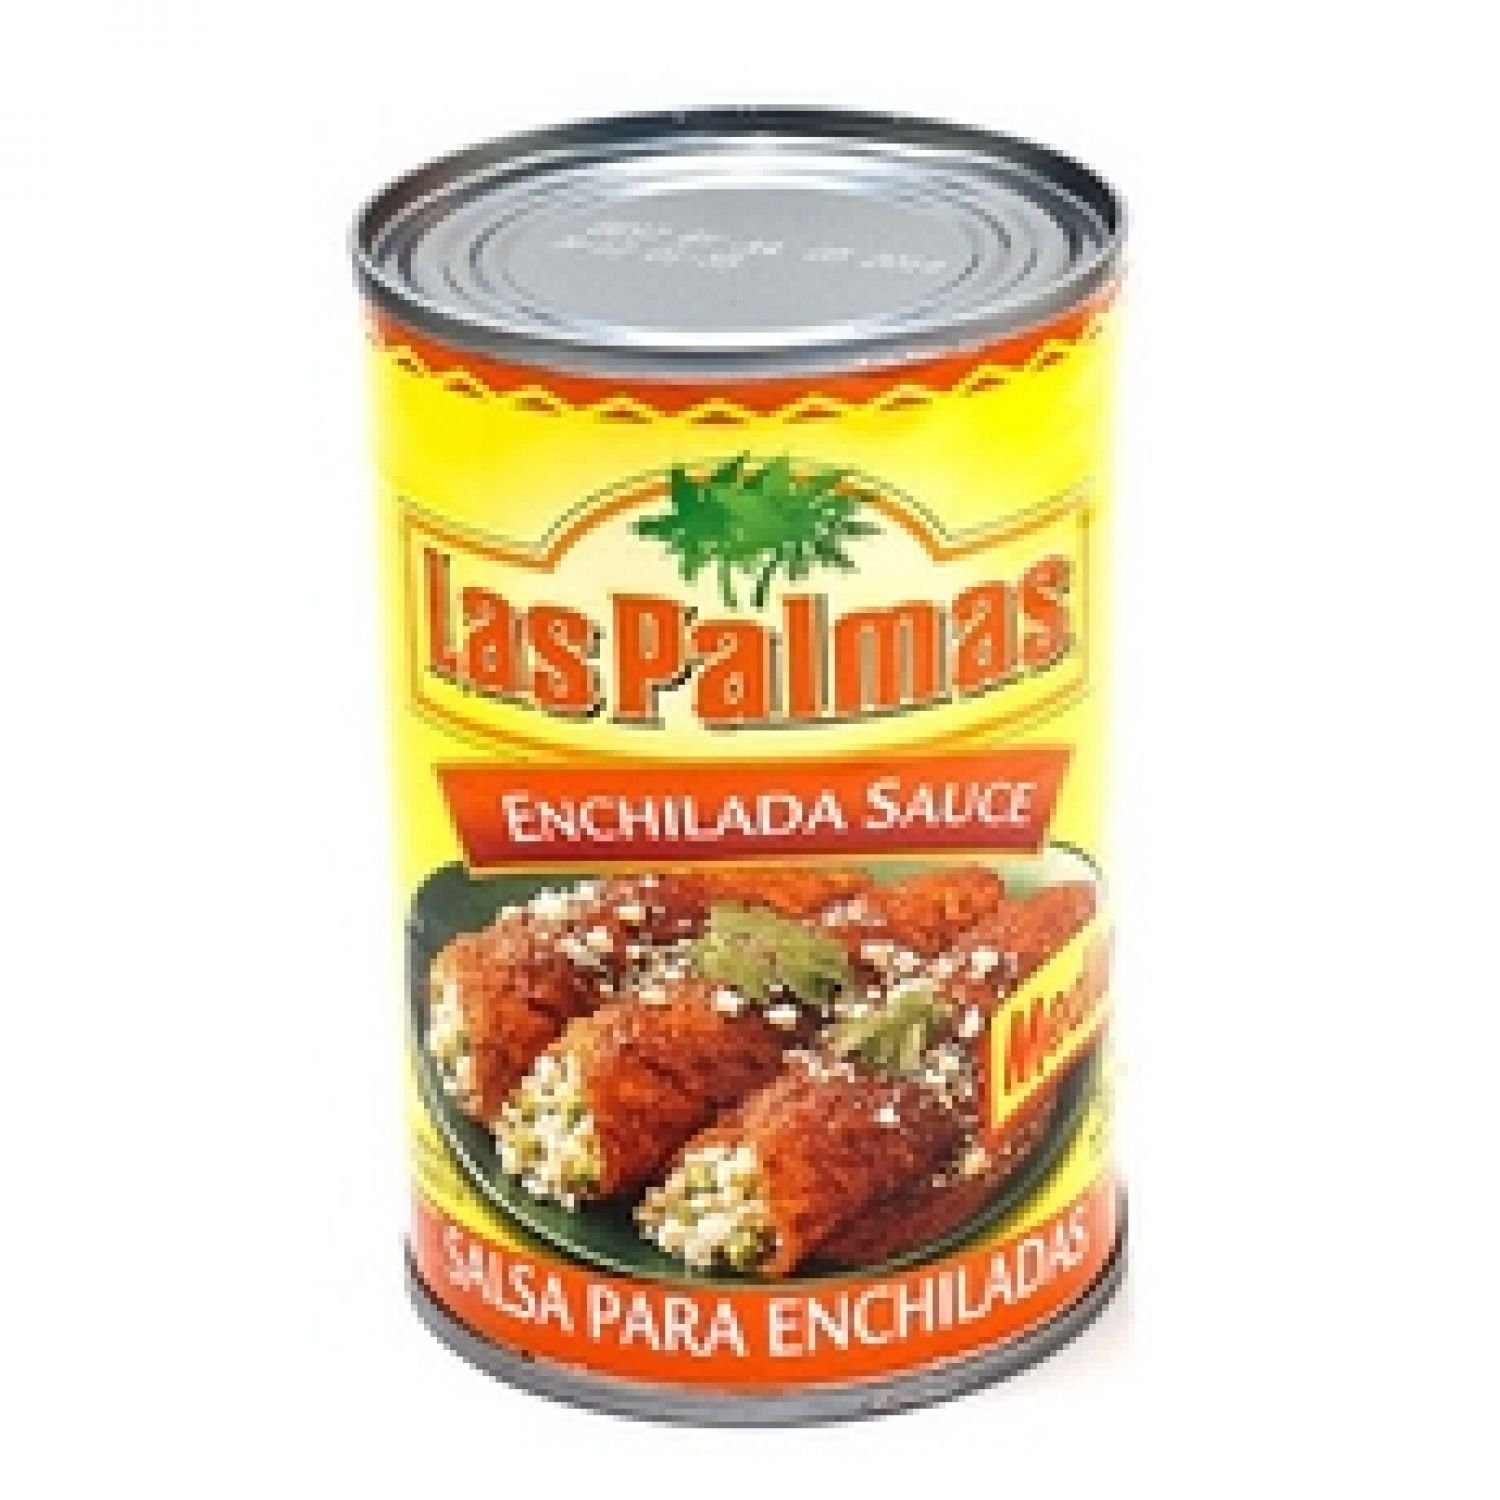
Item Name: Las Palmas Red Enchilada Sauce, Mild, 28 Oz
Bullet Point 1: Marinades & Sauces
Bullet Point 2: Las Palmas Red Medium Enchilada Sauce (28Oz )
Product Description: Enchilada Sauces
Value: 28.0
Unit: Ounce

Price: 3.17